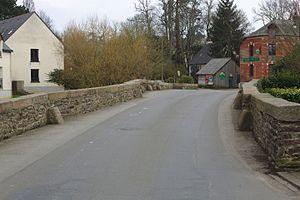
Vieux pont de Pacé.
Le pont sur la Flume est un pont médiéval situé dans la commune de Pacé, dans le département français d'Ille-et-Vilaine, région Bretagne.